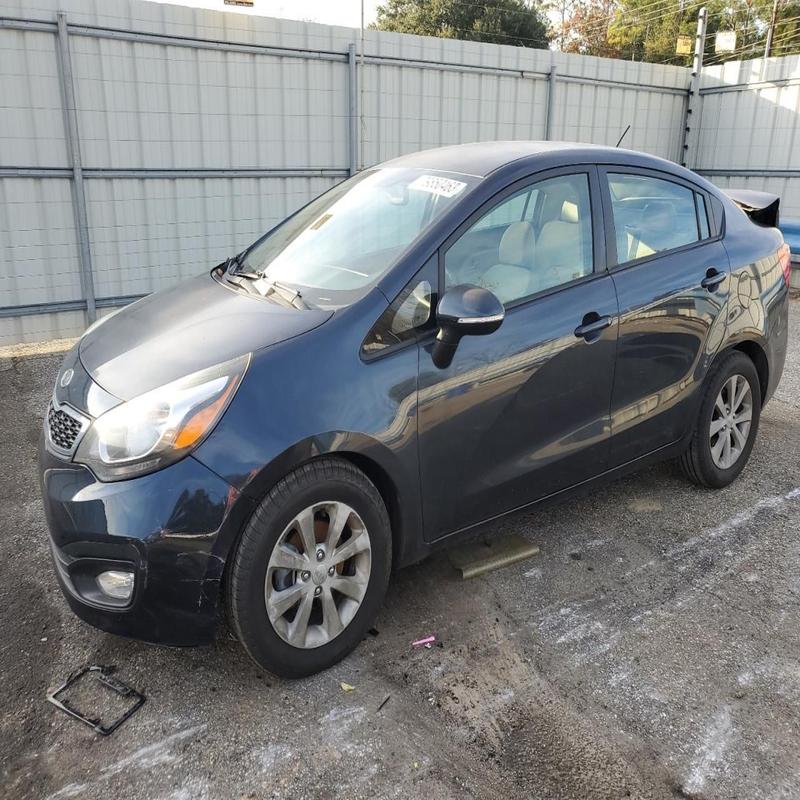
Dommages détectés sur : pare-choc avant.
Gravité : mineur